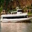
Label: ship